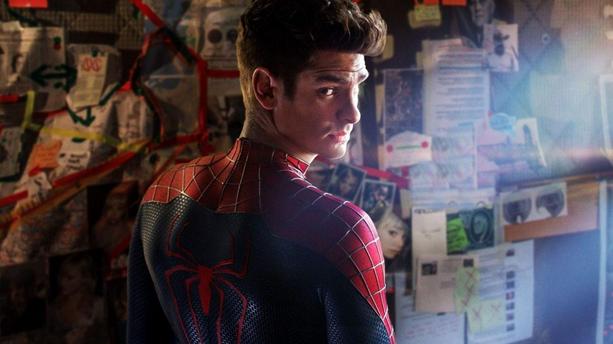
Gender: men